Fix (beer)

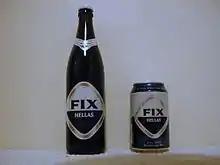
Can and bottle since 2010

Already in 1985 John Manolakos from the company Greco-Roman Importers from Florida had tried to revive the brand and brew a beer called FIX Special at Carlsberg in Greece. The project failed for unknown reasons. In 1995 Aris Zizis protected the Fix 1864 Special brand in the United States with the aim of brewing the beer at the Holsten brewery in Germany and exporting it to the US and Greece. Kourtakis had in the meantime acquired the trademark rights of the old brewery from the owner National Bank of Greece for 120 million drachma plus 1.5 percent of sales and could thus prevent the misappropriation of the trade mark. He founded the Olympic Brewery (Olymbiaki Zythopiia Ολυμπιακή Ζυθοποιία) and had the beer brewed in the varieties Lager and Export at Mythos in Atalanta near Thessaloniki. The success was rather small. Meanwhile, Fix was authorized brewed in the US and Canada. In the meantime, Karolos Fix had a beer brewed in Holland according to his own old recipe and the name Karolos I. Fix, which was sold in Greece via the supermarket chain of his brother-in-law Marinopoulos. However, this was stopped in court. The fix brand started to be produced in 2008 by the Olympic Brewery to Greek microbreweries ( Ellinikes Mikrozythopiies, Ελληνικές Μικροζυθοποιίες), since the output was only 1000 hectoliters. Sklavenitis was the only supermarket chain to sell the beer.